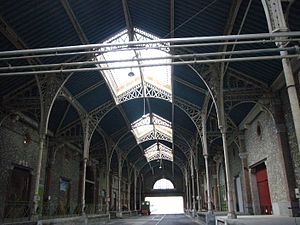
Thuir
Caves Byrrh
Thuir er en by og kommune i departementet Pyrénées-Orientales i Sydfrankrig.